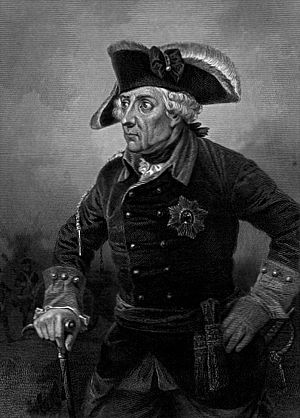
Den Preussiske Syvårskrig
Frederik den Store af Preussen
Den Preussiske Syvårskrig eller Syvårskrigen blev udkæmpet i 1754 og 1756–1763 mellem Storbritannien, Preussen og Hannover på den ene side og Frankrig, Østrig, Rusland, Sverige og Sachsen på den anden. Spanien og Portugal blev senere trukket ind i konflikten, mens en styrke fra det neutrale Nederland blev angrebet i Indien.